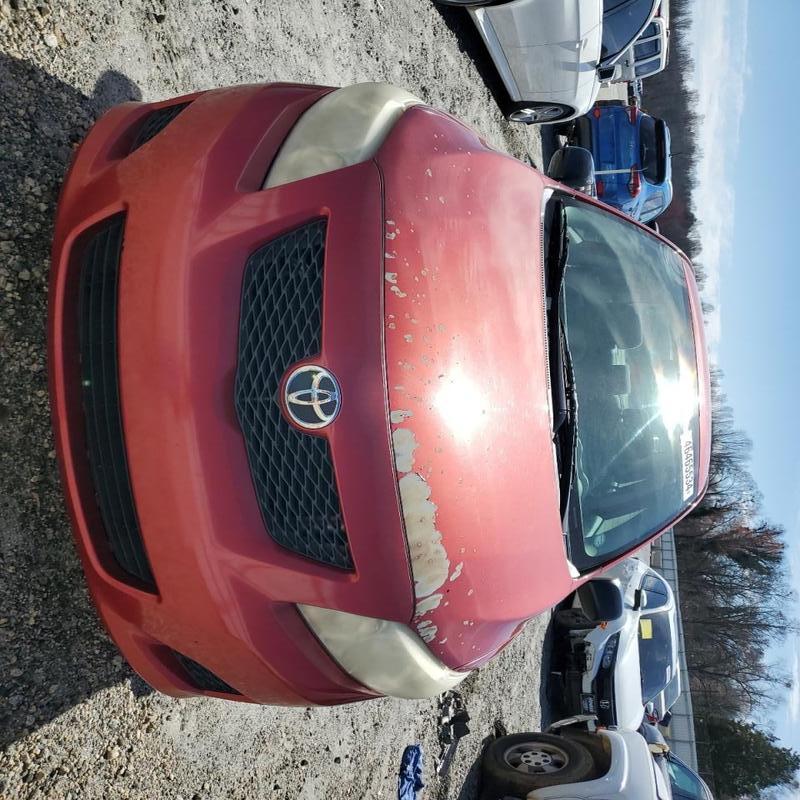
Aucun dommage détecté.
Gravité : aucun